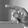
ASL letter: P